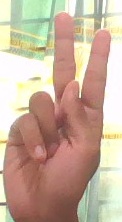
ASL sign: K